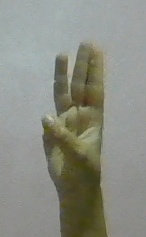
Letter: thaa